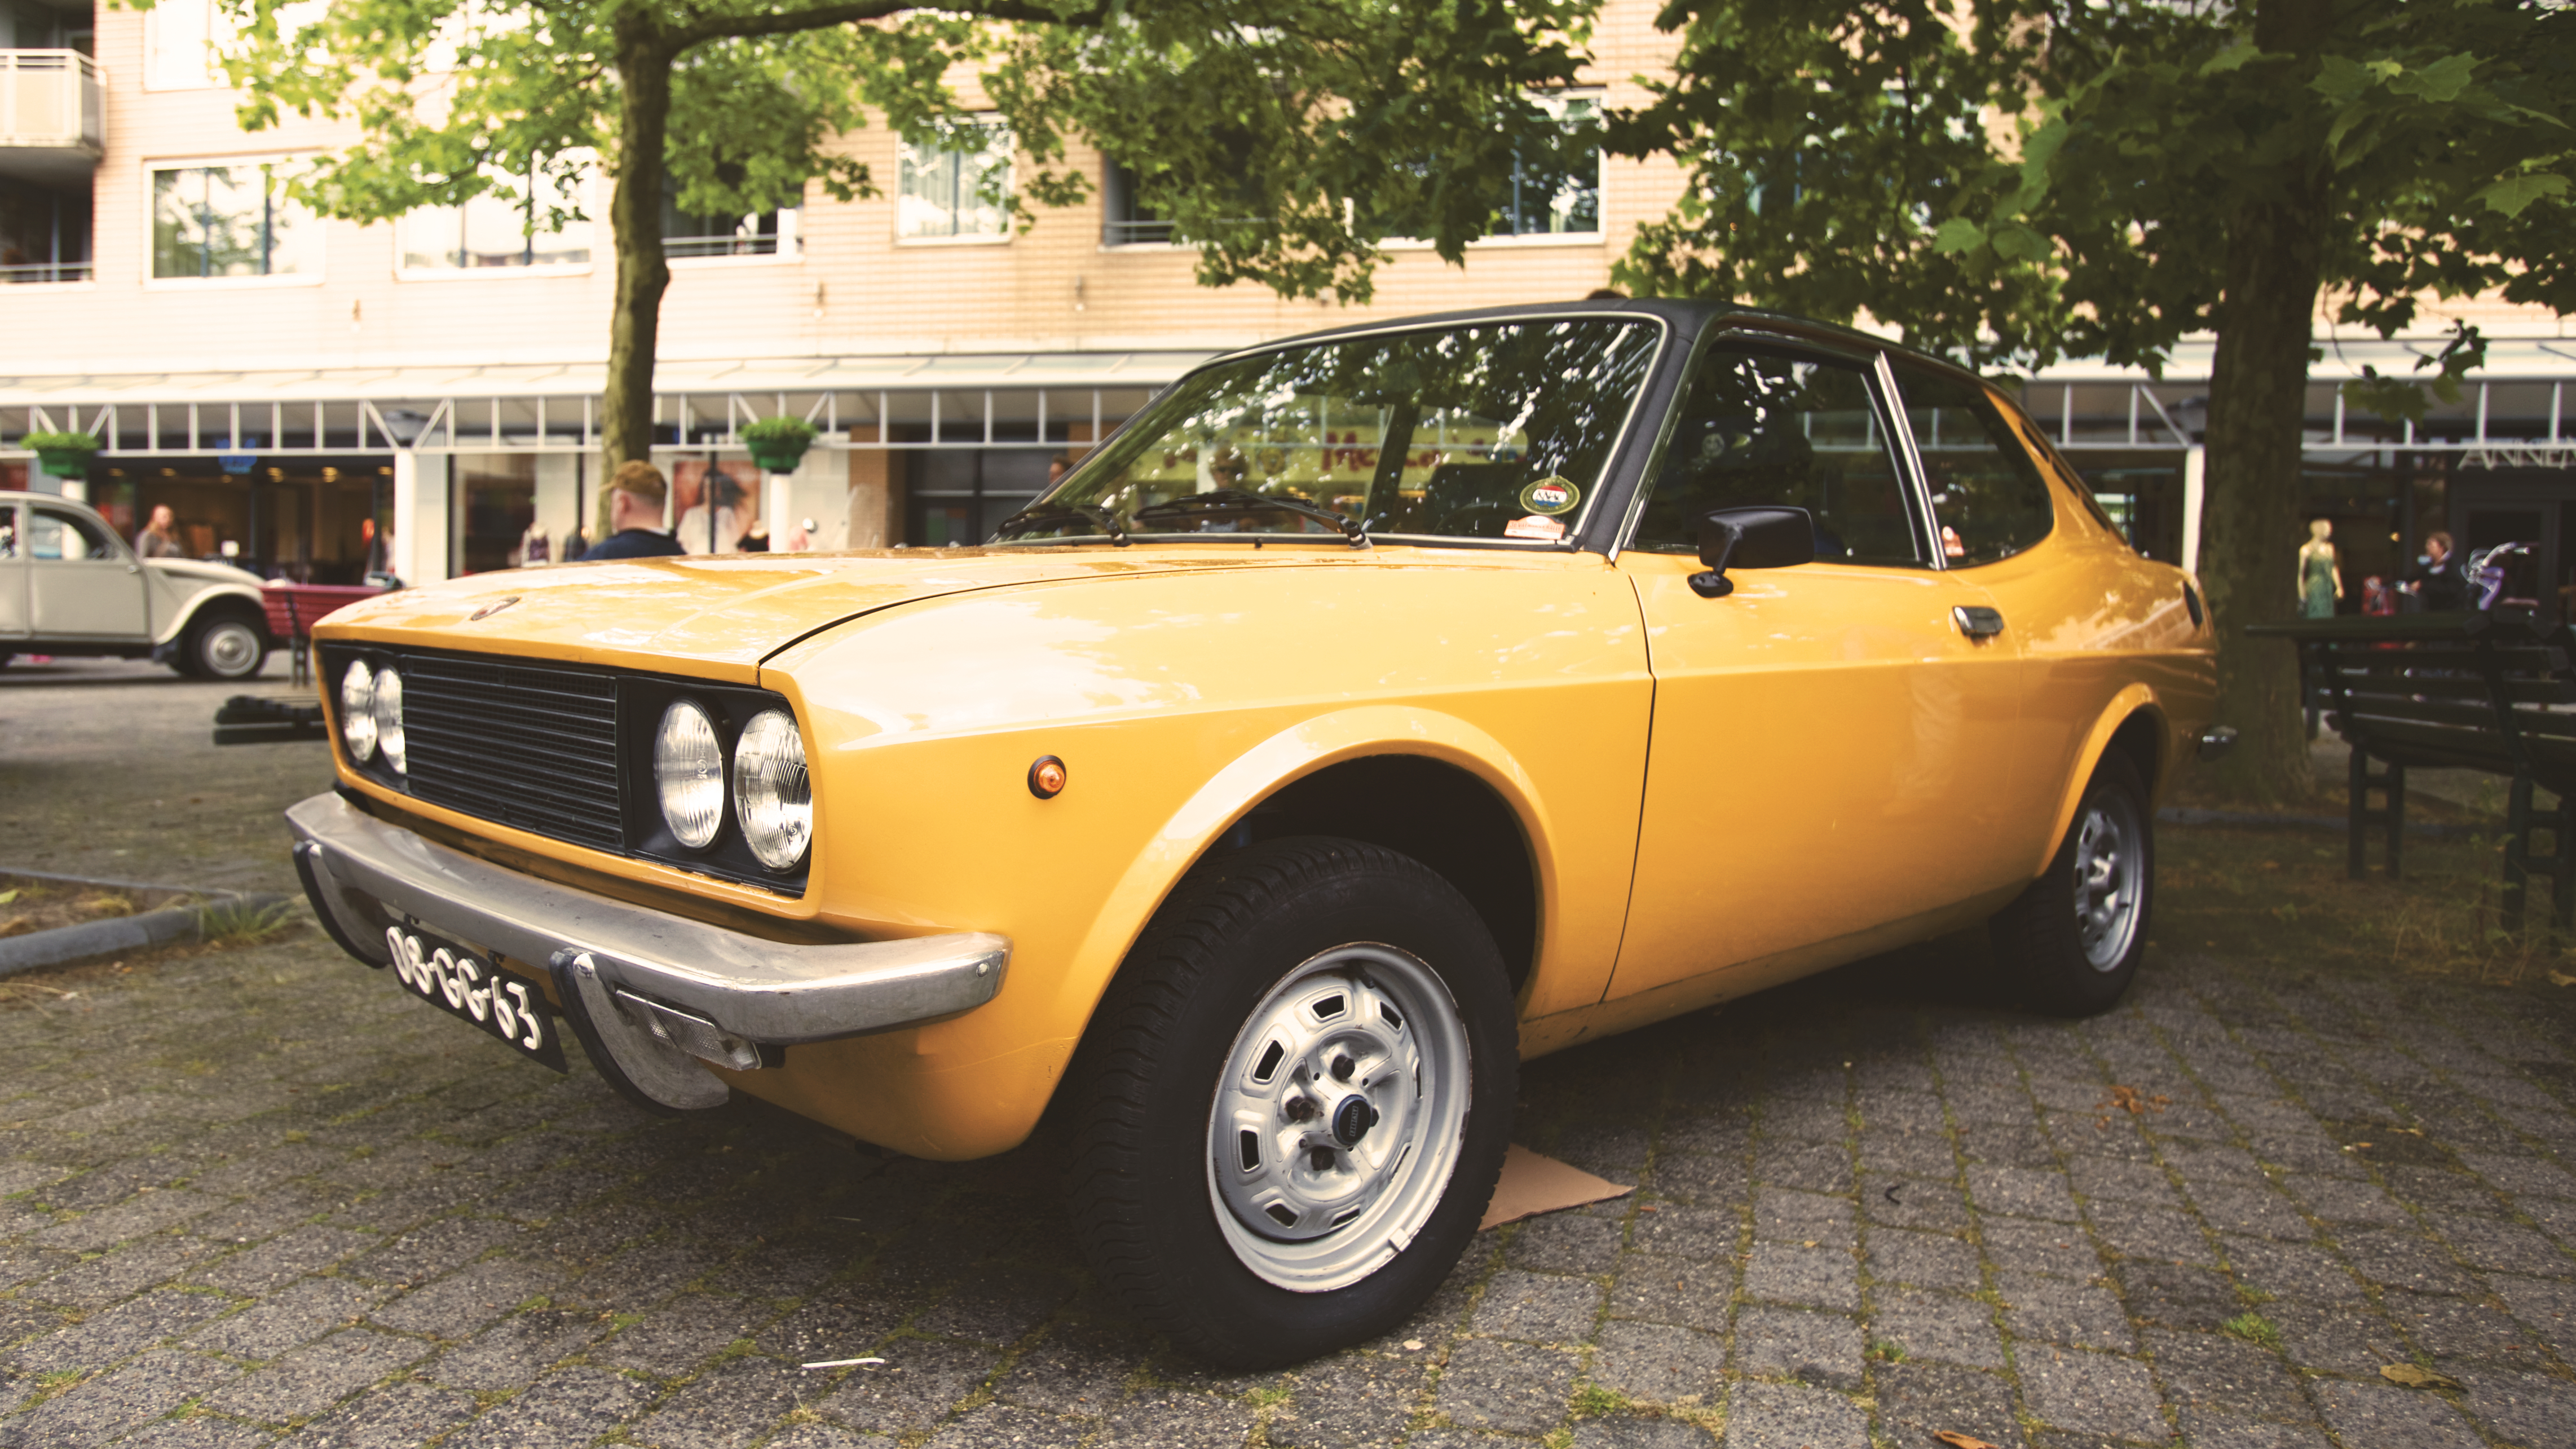
car, vintage, automobile, vehicle, sedan, oldtimer, classic, coupe, antique car, land vehicle, automobile make, family car, executive car